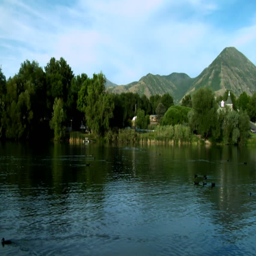
beautiful hd clip of a pond with ducks swimming across